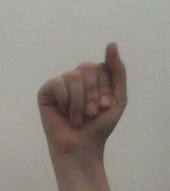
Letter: saad